Zarak

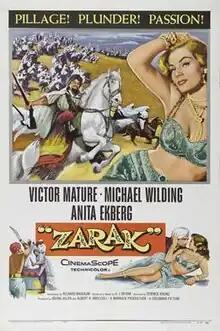
Original film poster

Zarak is a 1956 CinemaScope adventure film directed by Terence Young with assistance from John Gilling and Yakima Canutt. Set in the Northwest Frontier (though filmed in Morocco), the film stars Victor Mature, Michael Wilding and Anita Ekberg and features Patrick McGoohan in a supporting role. It was written by Richard Maibaum based on the 1949 book "The Story of Zarak Khan" by A.J. Bevan.